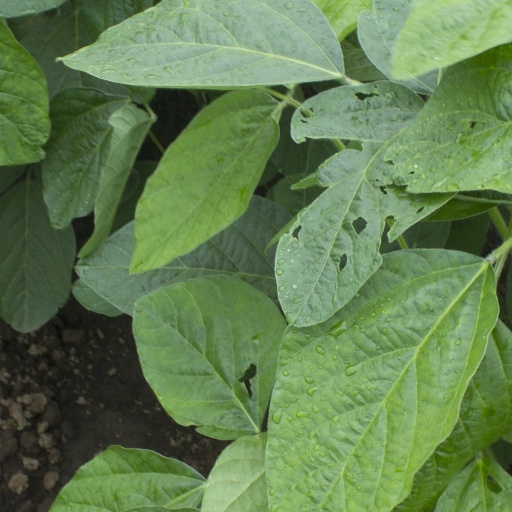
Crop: soybean